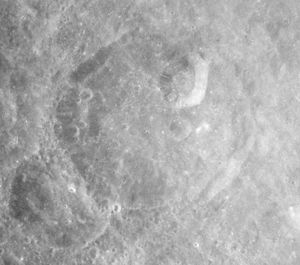
Abul Wáfa (månekrater)
Abul Wáfa er et nedslagskrater på Månen, beliggende nær ækvator på Månens bagside. Det er opkaldt efter den persiske matematiker og astronom Abul Wafa. Navnet blev officielt tildelt af den Internationale Astronomiske Union i 1970.